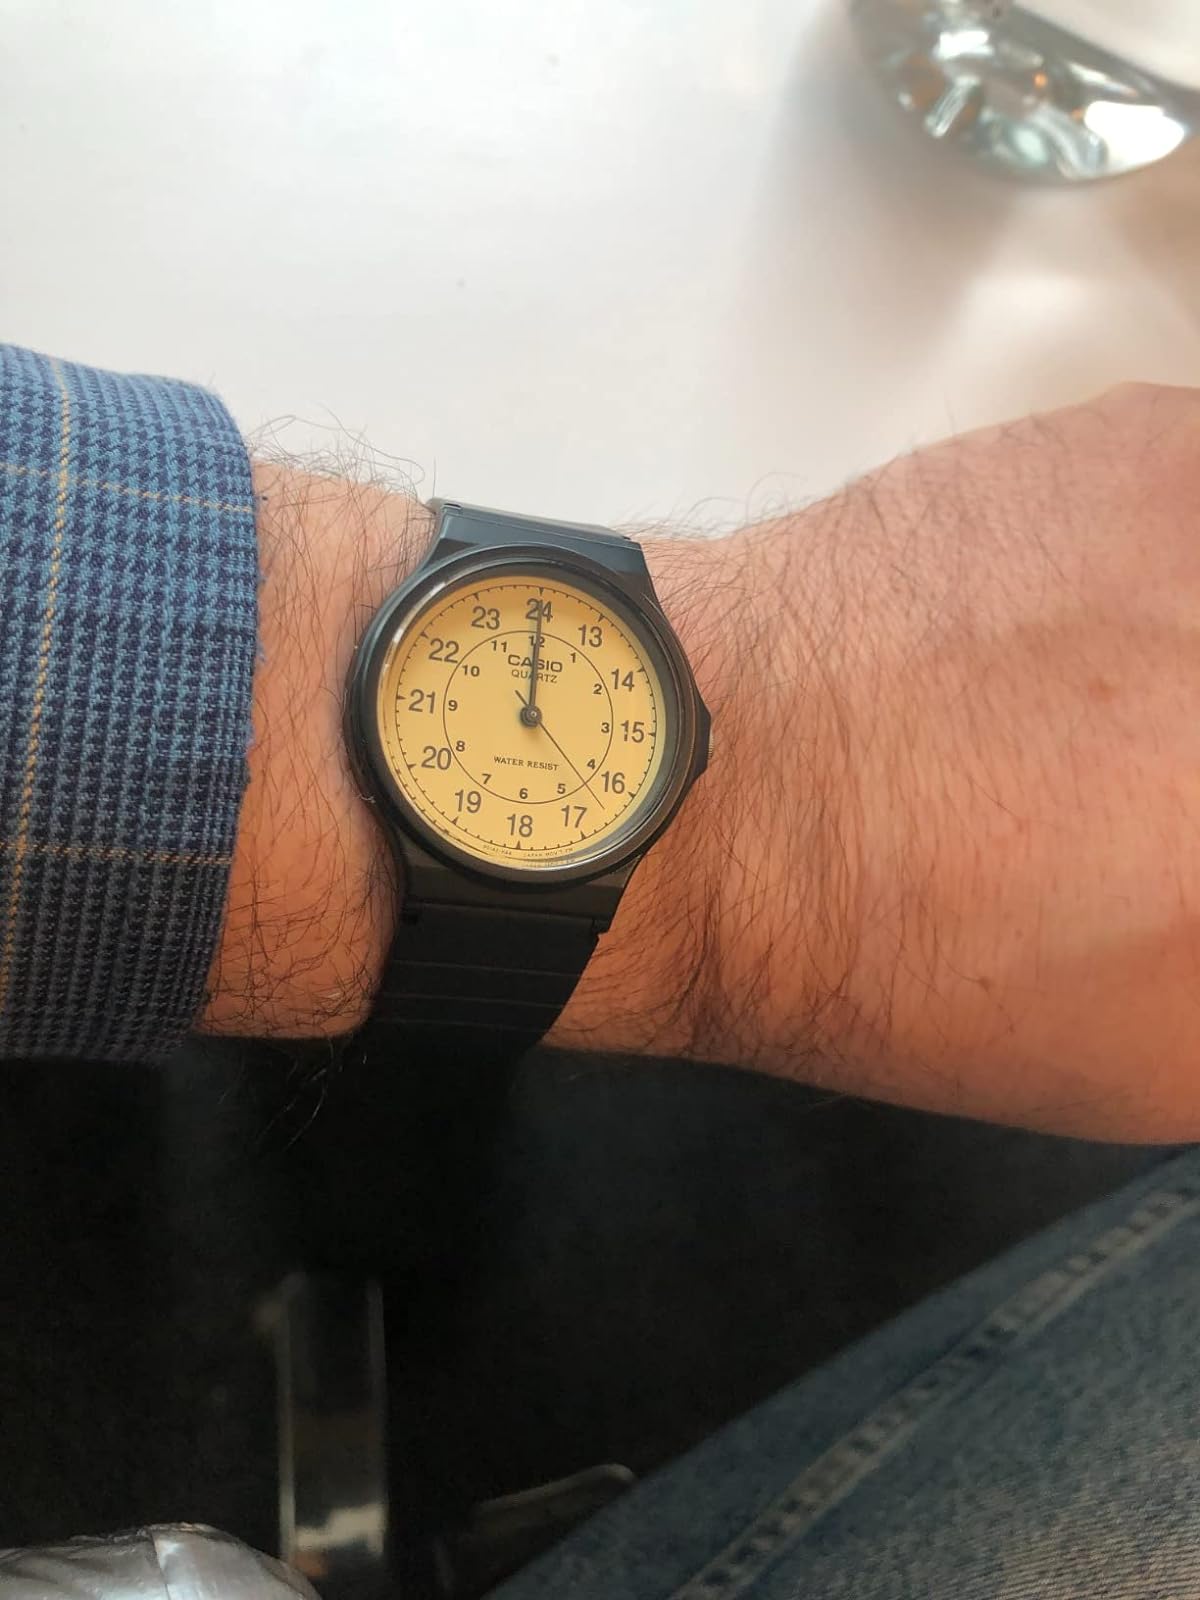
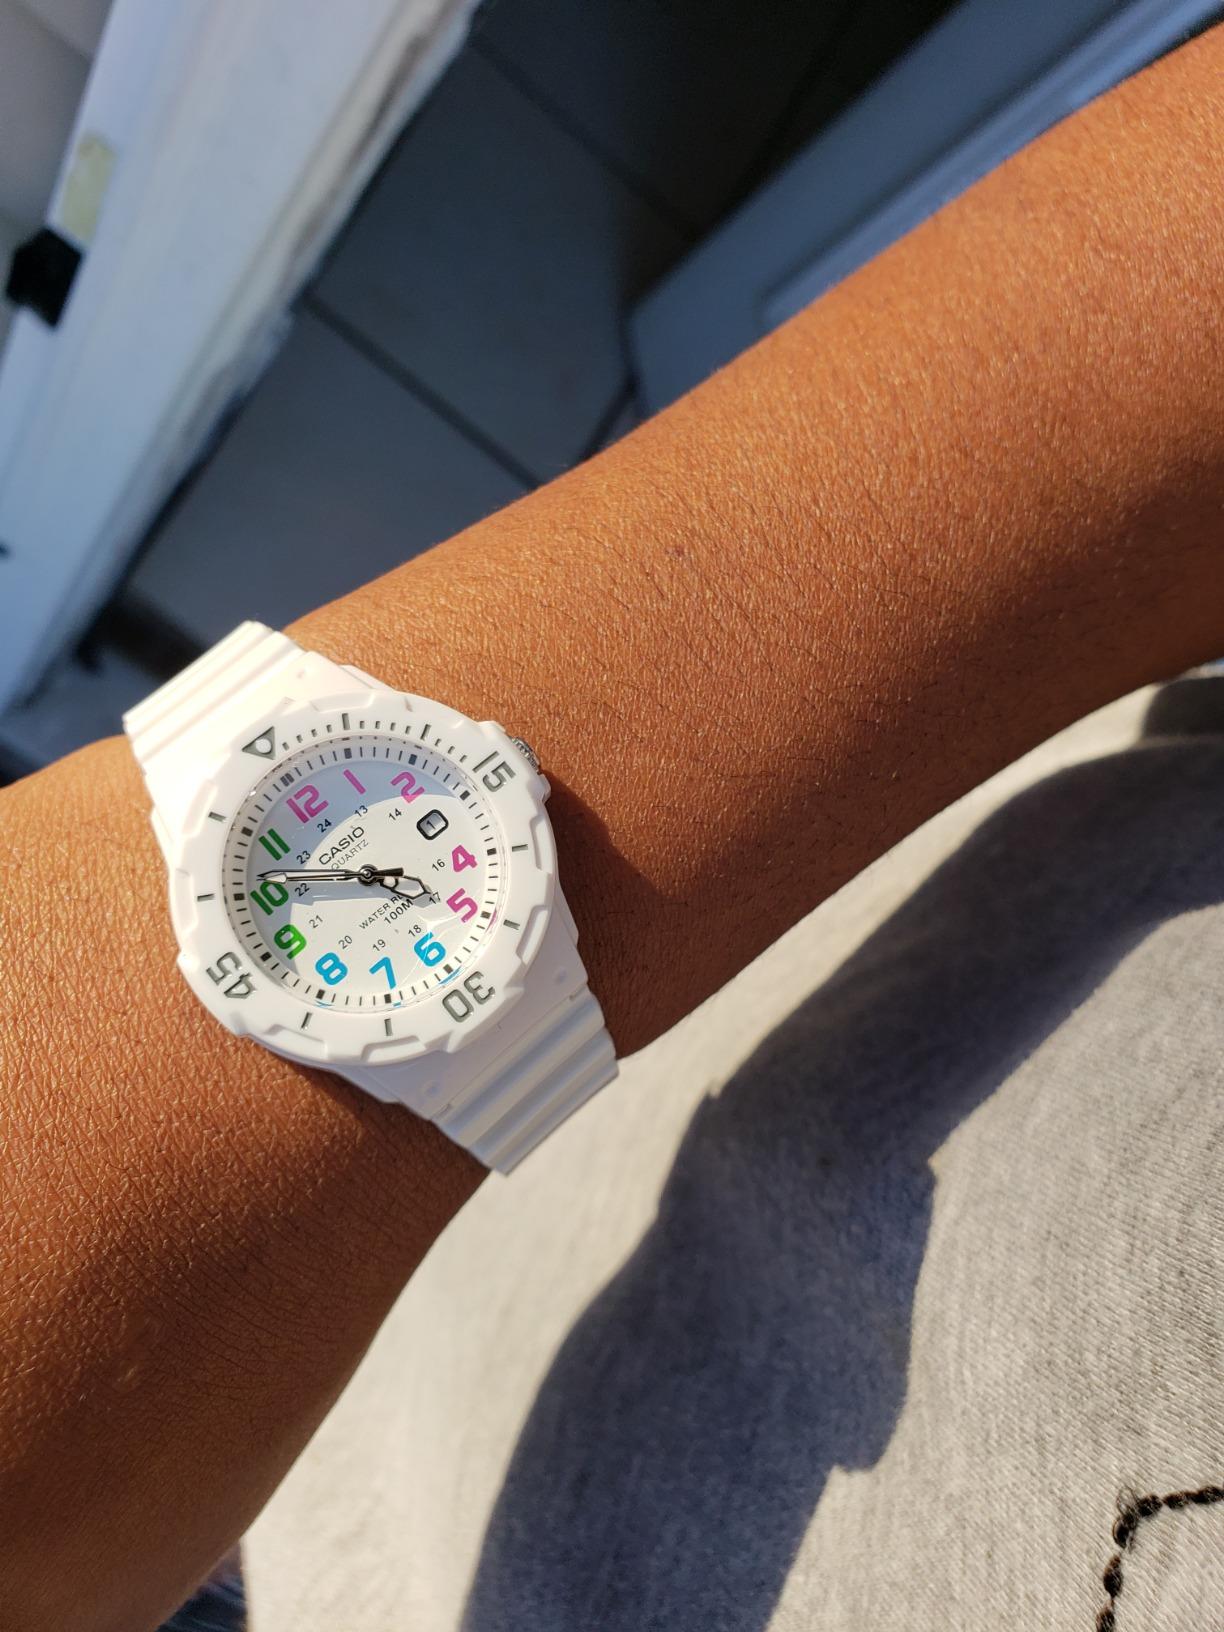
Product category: accessories_watch
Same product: no